Cotswold Cottage, Maroon

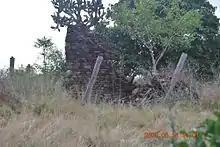
Ruins with prickly pear, 2009

Named Cotswold Cottage after Cook's home district in England, the walls of the residence were constructed from iron bark slabs and stone obtained from the property. To bind the stones, he used a mortar mix of clay and cow manure. Three open fireplaces were built into the stone walls. The cottage was constructed over a number of years beginning with the southern end of the house, now completely destroyed. A Bailiff of Crown Lands report dated 20 October 1893 notes that the house comprised four rooms. Further additions were built after this date, including a semi-detached living room. The extant wall is the remains of an internal southern wall of this room. C Gillies, FW Cook's great-granddaughter, described the house in its final form: